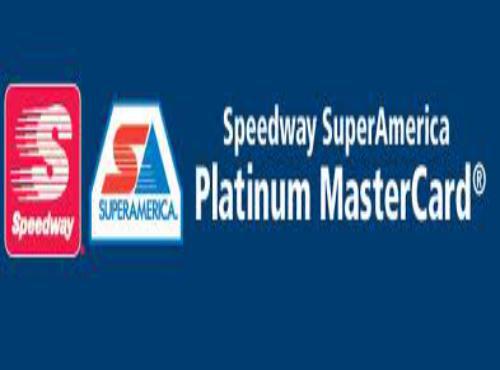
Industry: Transportation